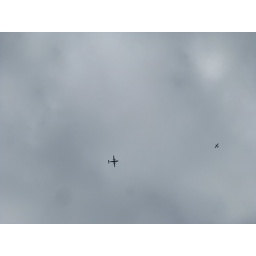
airplanes in clouds